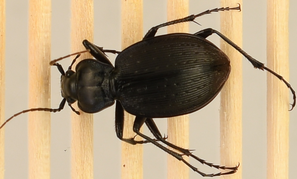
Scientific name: Carabus goryi
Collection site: Great Smoky Mountains National Park NEON (GRSM), plot GRSM_012